VX-6

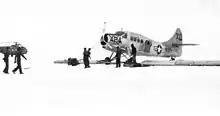
VX-6 crew members assembling a United States Navy UC-1 Otter aircraft at McMurdo Station. The "XD" tail code is clearly visible. This aircraft crashed on takeoff near Cape Bird, Ross Island, on 2 December 1955. Note the HO4S-3 in the left background.

Seventeen sailors and marines assigned to VX-6 died in Antarctica in support of Operation Deep Freeze.